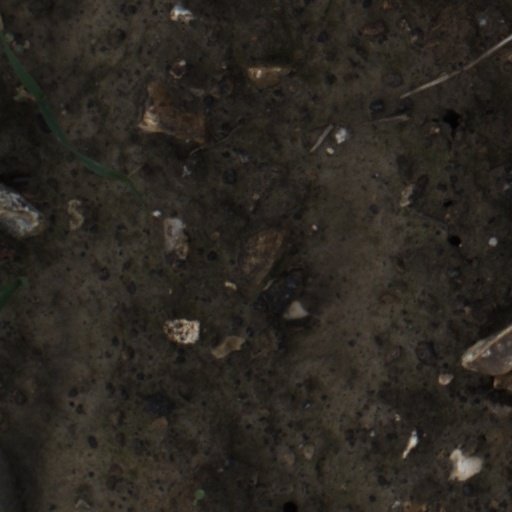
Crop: wheat